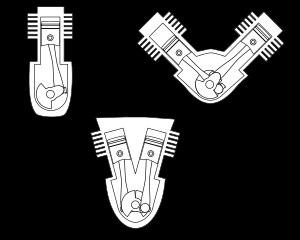
L'architecture des moteurs à piston définit, entre autres, la position des cylindres. Il peut s'agir de moteurs à explosion, de moteurs hydrauliques ou de systèmes pneumatiques.